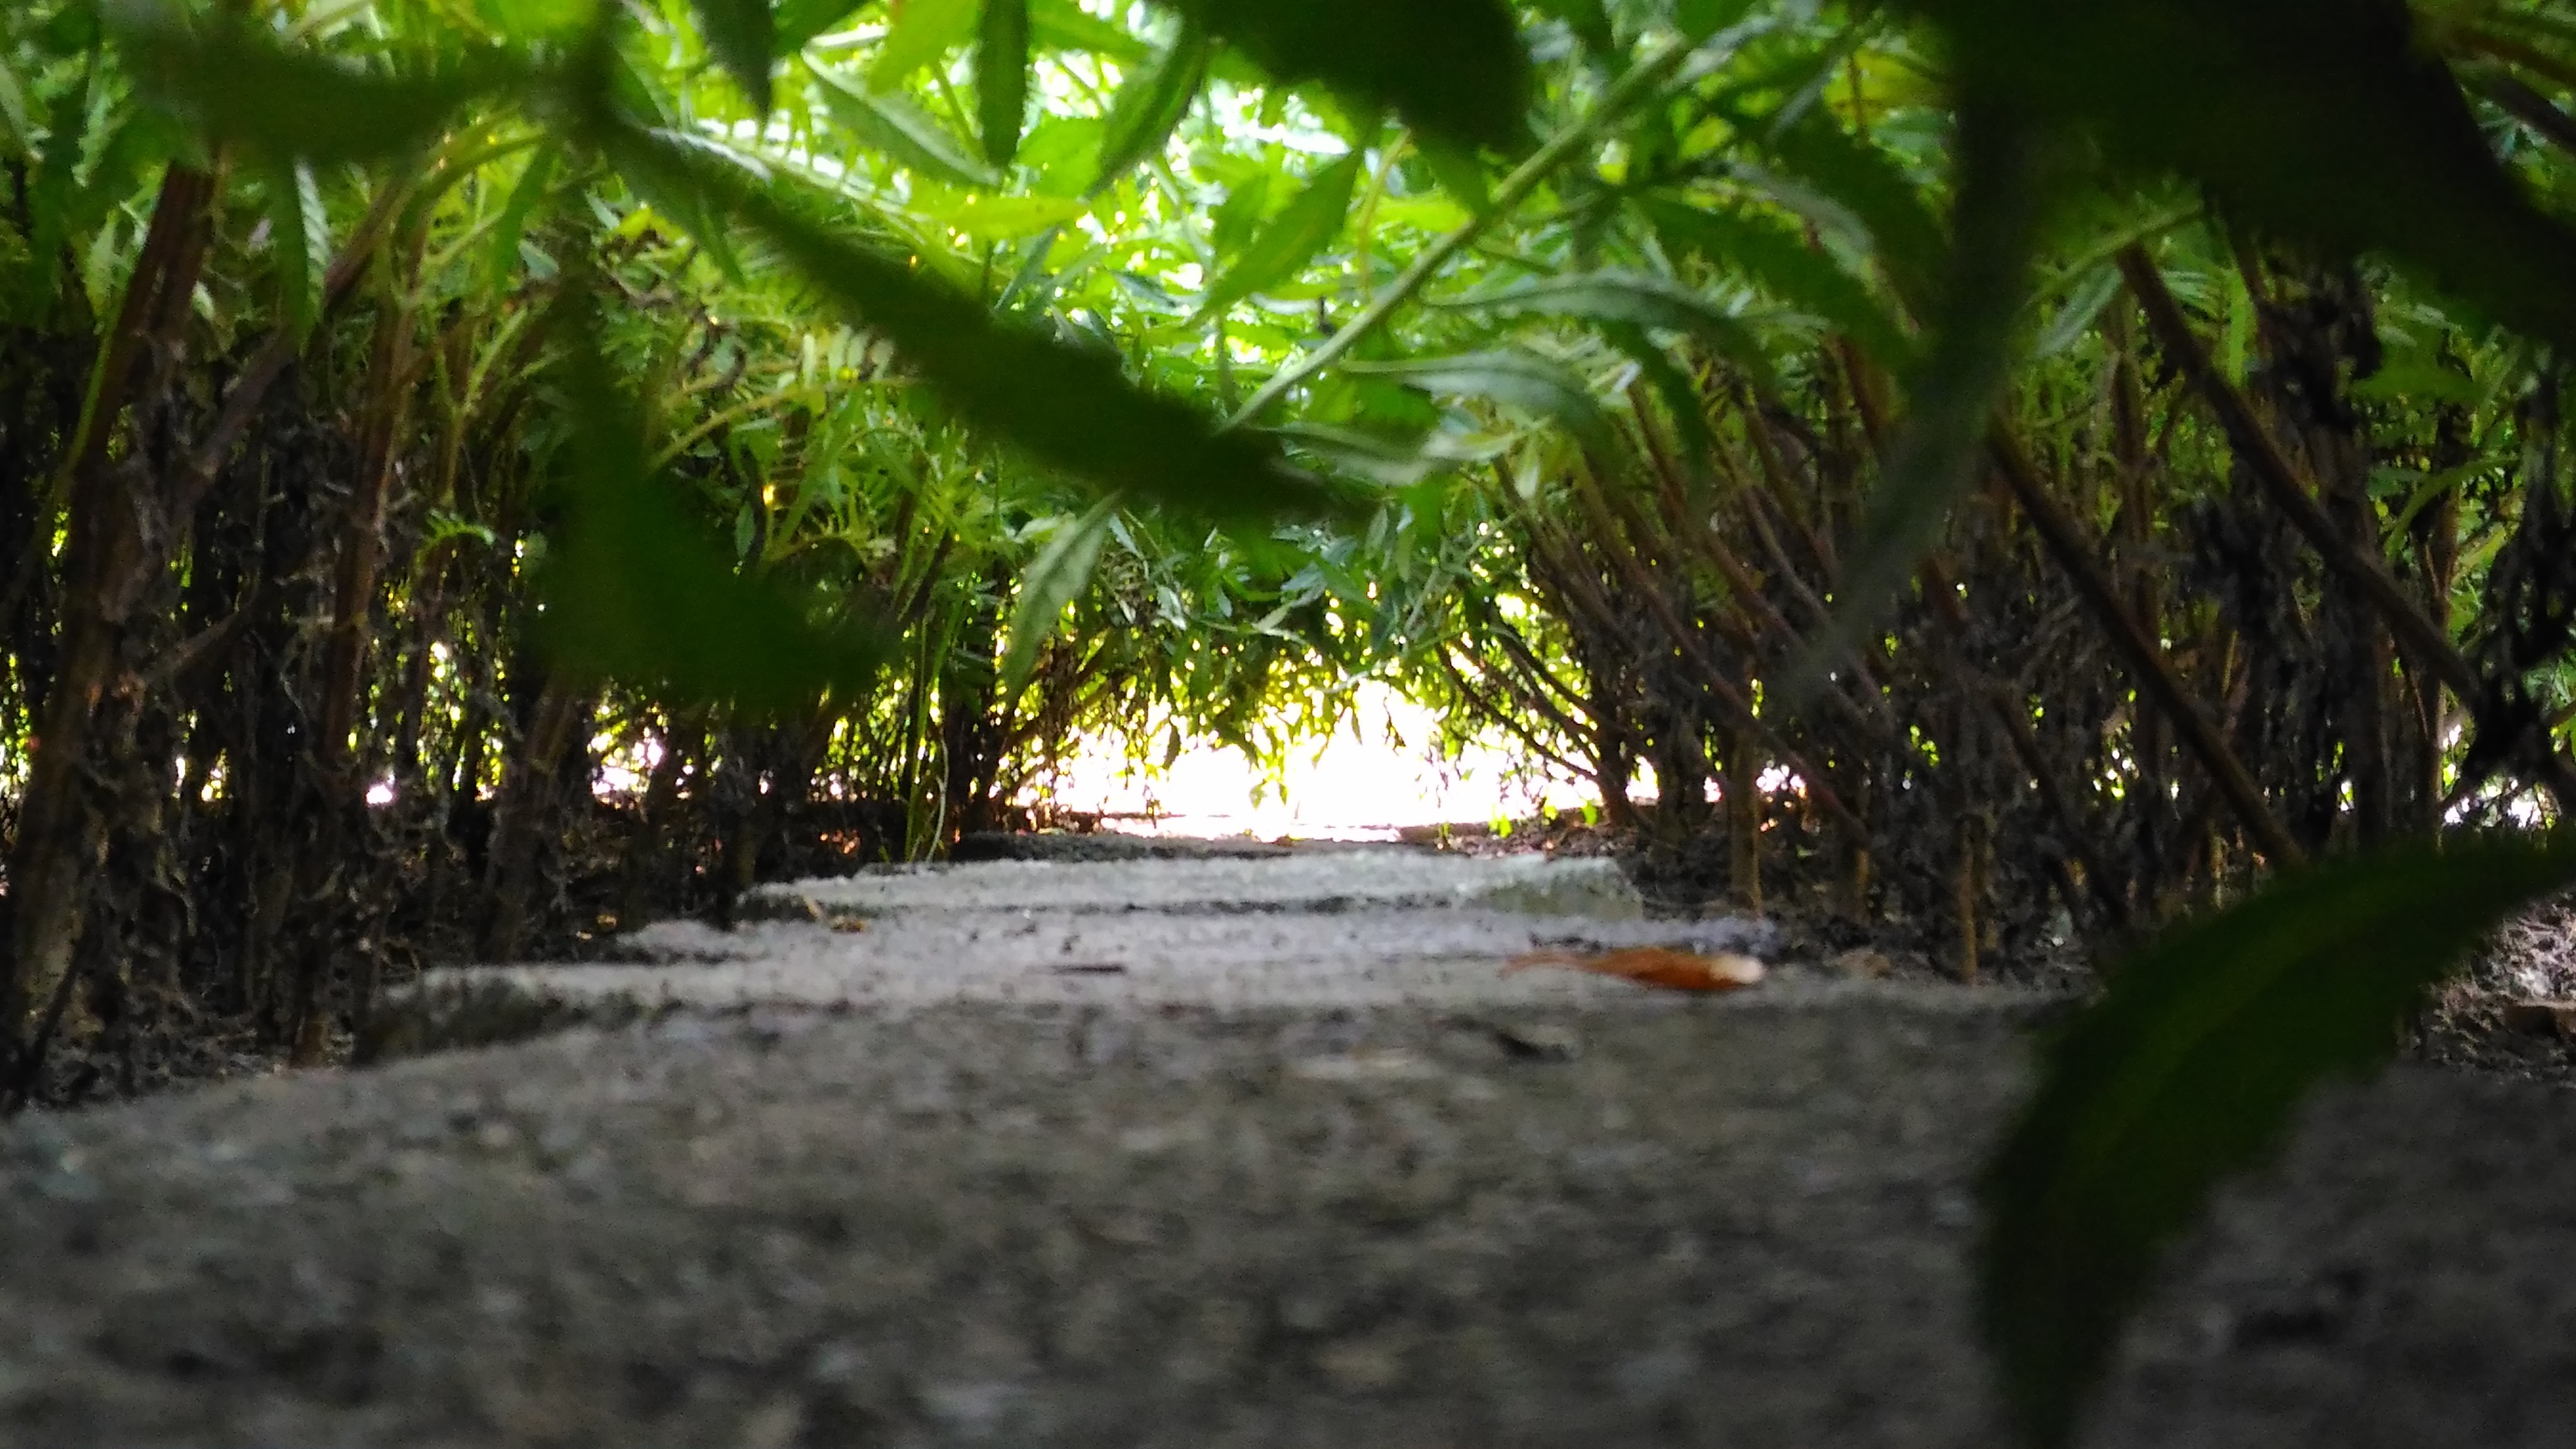
tree, water, nature, forest, sunlight, leaf, flower, green, jungle, botany, rainforest, woodland, habitat, tropics, natural environment, woody plant, arecales